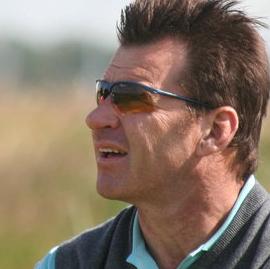
Age: 49